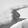
ASL letter: G